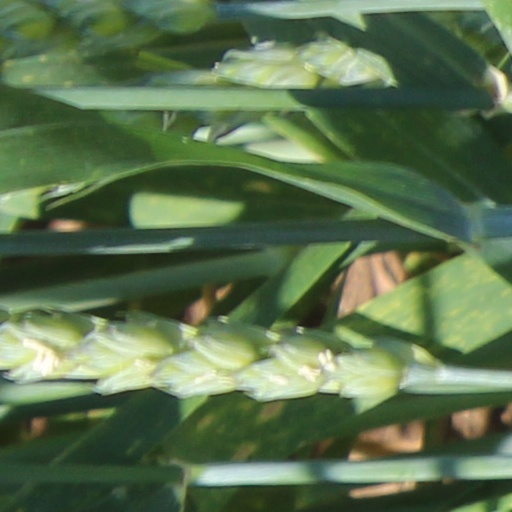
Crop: wheat